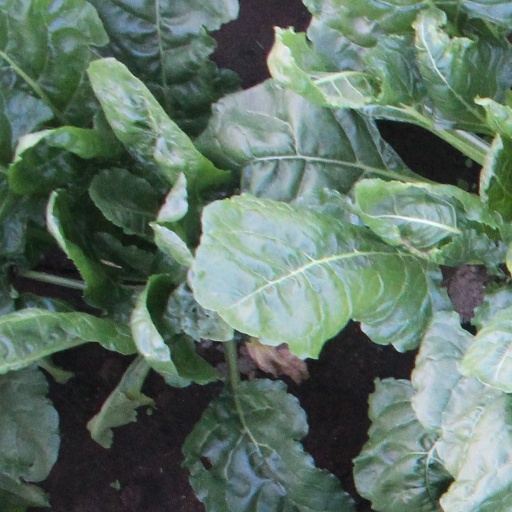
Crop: sugar beet